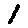
Label: 1